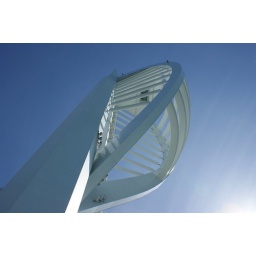
Spinnaker tower at an angle against a blue sky with sun in corner or photo. Portsmouth